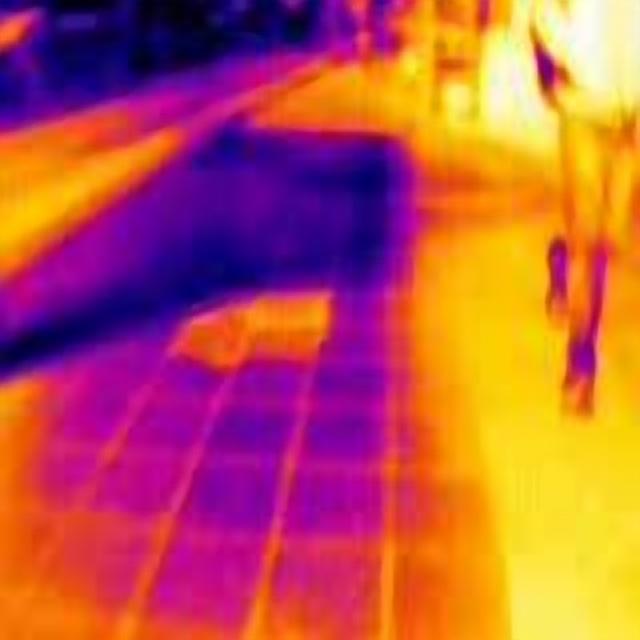
Detected objects:
label: person